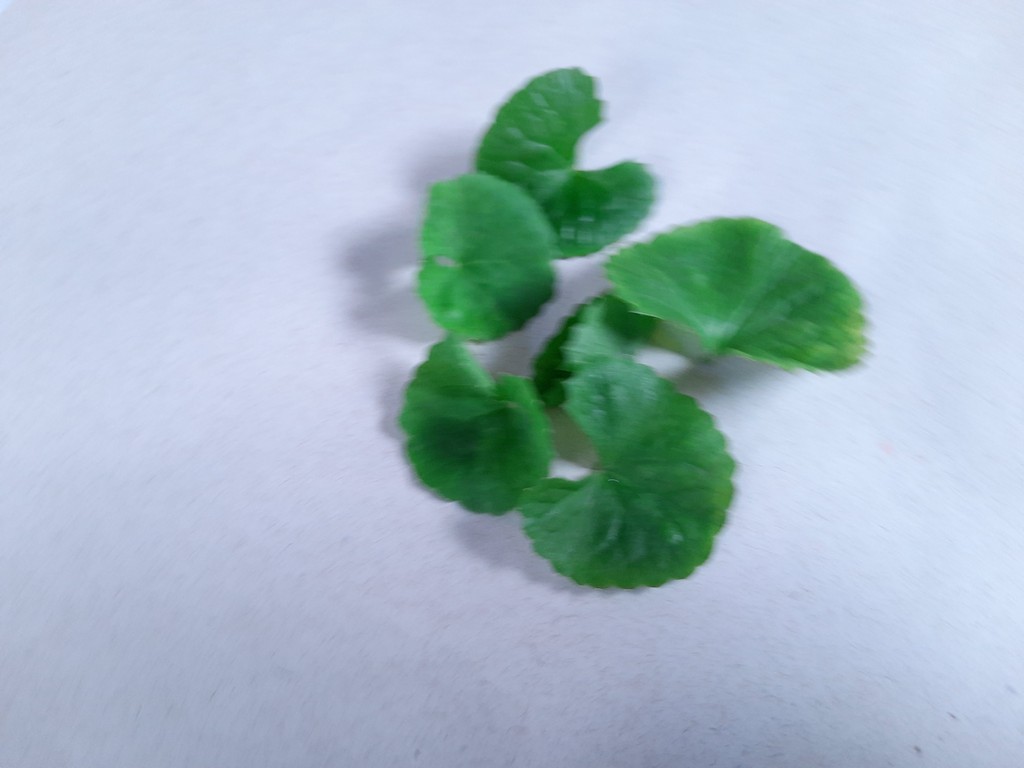
Label: Healthy